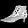
Label: Ankle boot